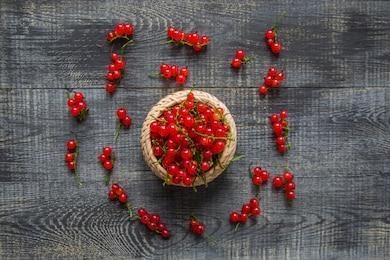
Label: redcurrant